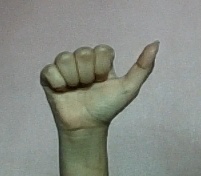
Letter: dhad